Frangula purshiana

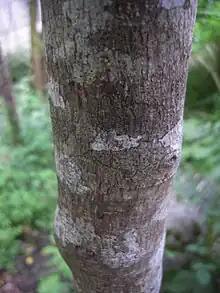
Bark – the part of the plant which, after being dried, is used as a laxative

Cascara was used in traditional medicine as a laxative. The dried, aged bark of "R. purshiana" used by indigenous native cultures and settler Euro-Americans as a laxative is similar to other anthraquinone-containing herbal preparations of leaves and fruits of senna, the latex of "Aloe vera", and the root of the rhubarb plant. Commercially, it is called "cascara sagrada" ('sacred bark' in Spanish), while in the traditional Chinook Jargon it is known as ""chittem bark"" or ""chitticum bark"". Following its introduction to formal U.S. medicine in 1877, it replaced the berries of "R. catharticus" as the favored laxative. The historical interest in using cascara damaged native cascara populations during the 1900s due to overharvesting.